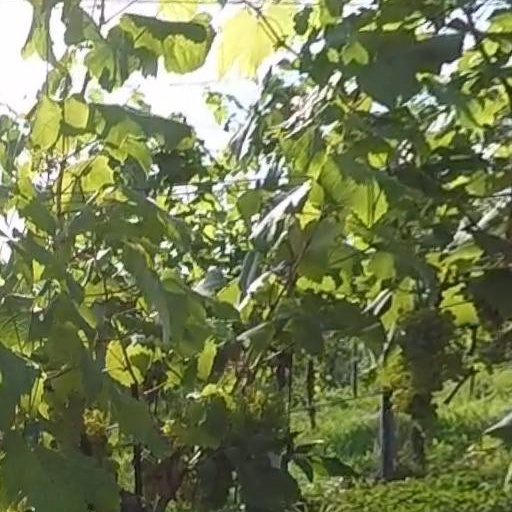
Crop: grape